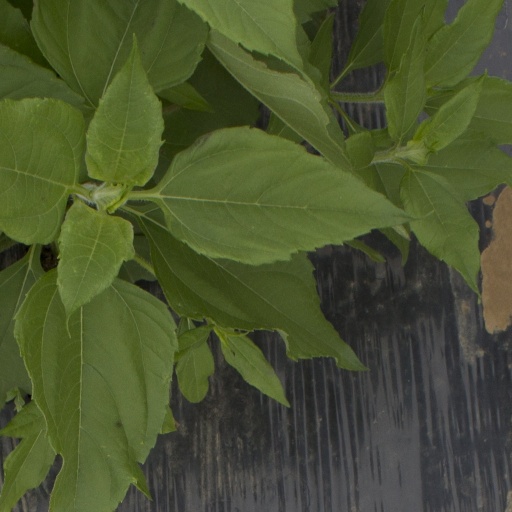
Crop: Jerusalem artichoke